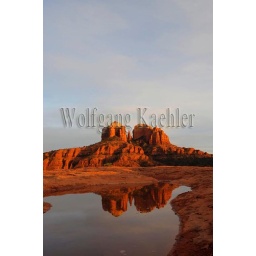
Usa, arizona, sedona, view of cathedral mountain reflecting in water